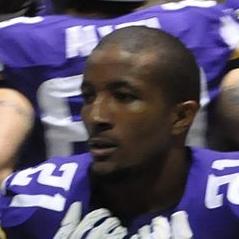
Age: 21